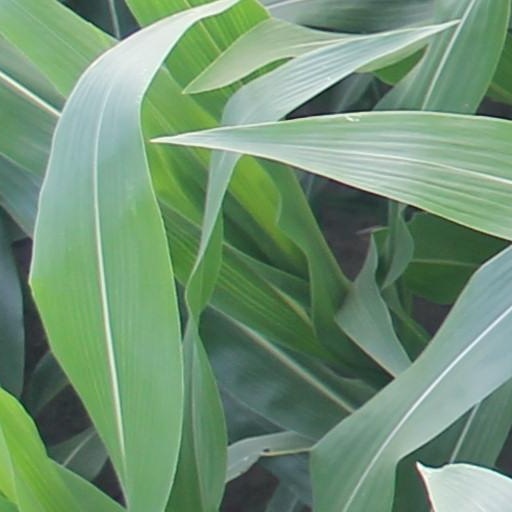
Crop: maize; corn